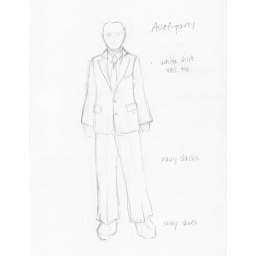
Assef-Amir birthday partynavy suit, white shirt, red tieshiny shoesthis is contrast to Hassan in ethnic Haazara clothes